Flora of Italy

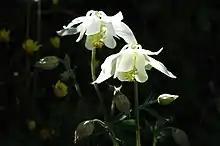
Barbaricina columbine, endemic to Sardinia

Italy is one of the richest European countries in both plant and animal biodiversity, with a population very rich in endemic forms, and has the highest level of biodiversity of both animal and plant species within the European Union. During the Pleistocene glaciations, the Italian territory remained largely free of ice, which allowed the flora and fauna to survive, something that did not happen in the central-northern areas of the continent, and the retreat of the great glaciers has left glacial relict fauna in some mountain locations.